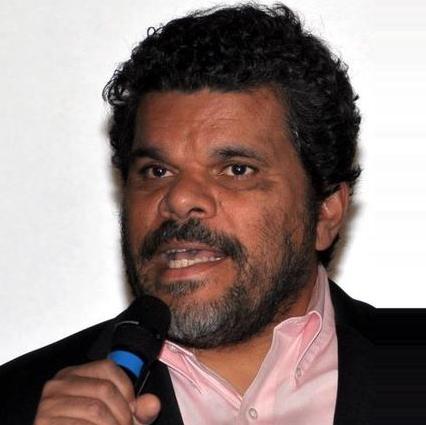
Age: 55